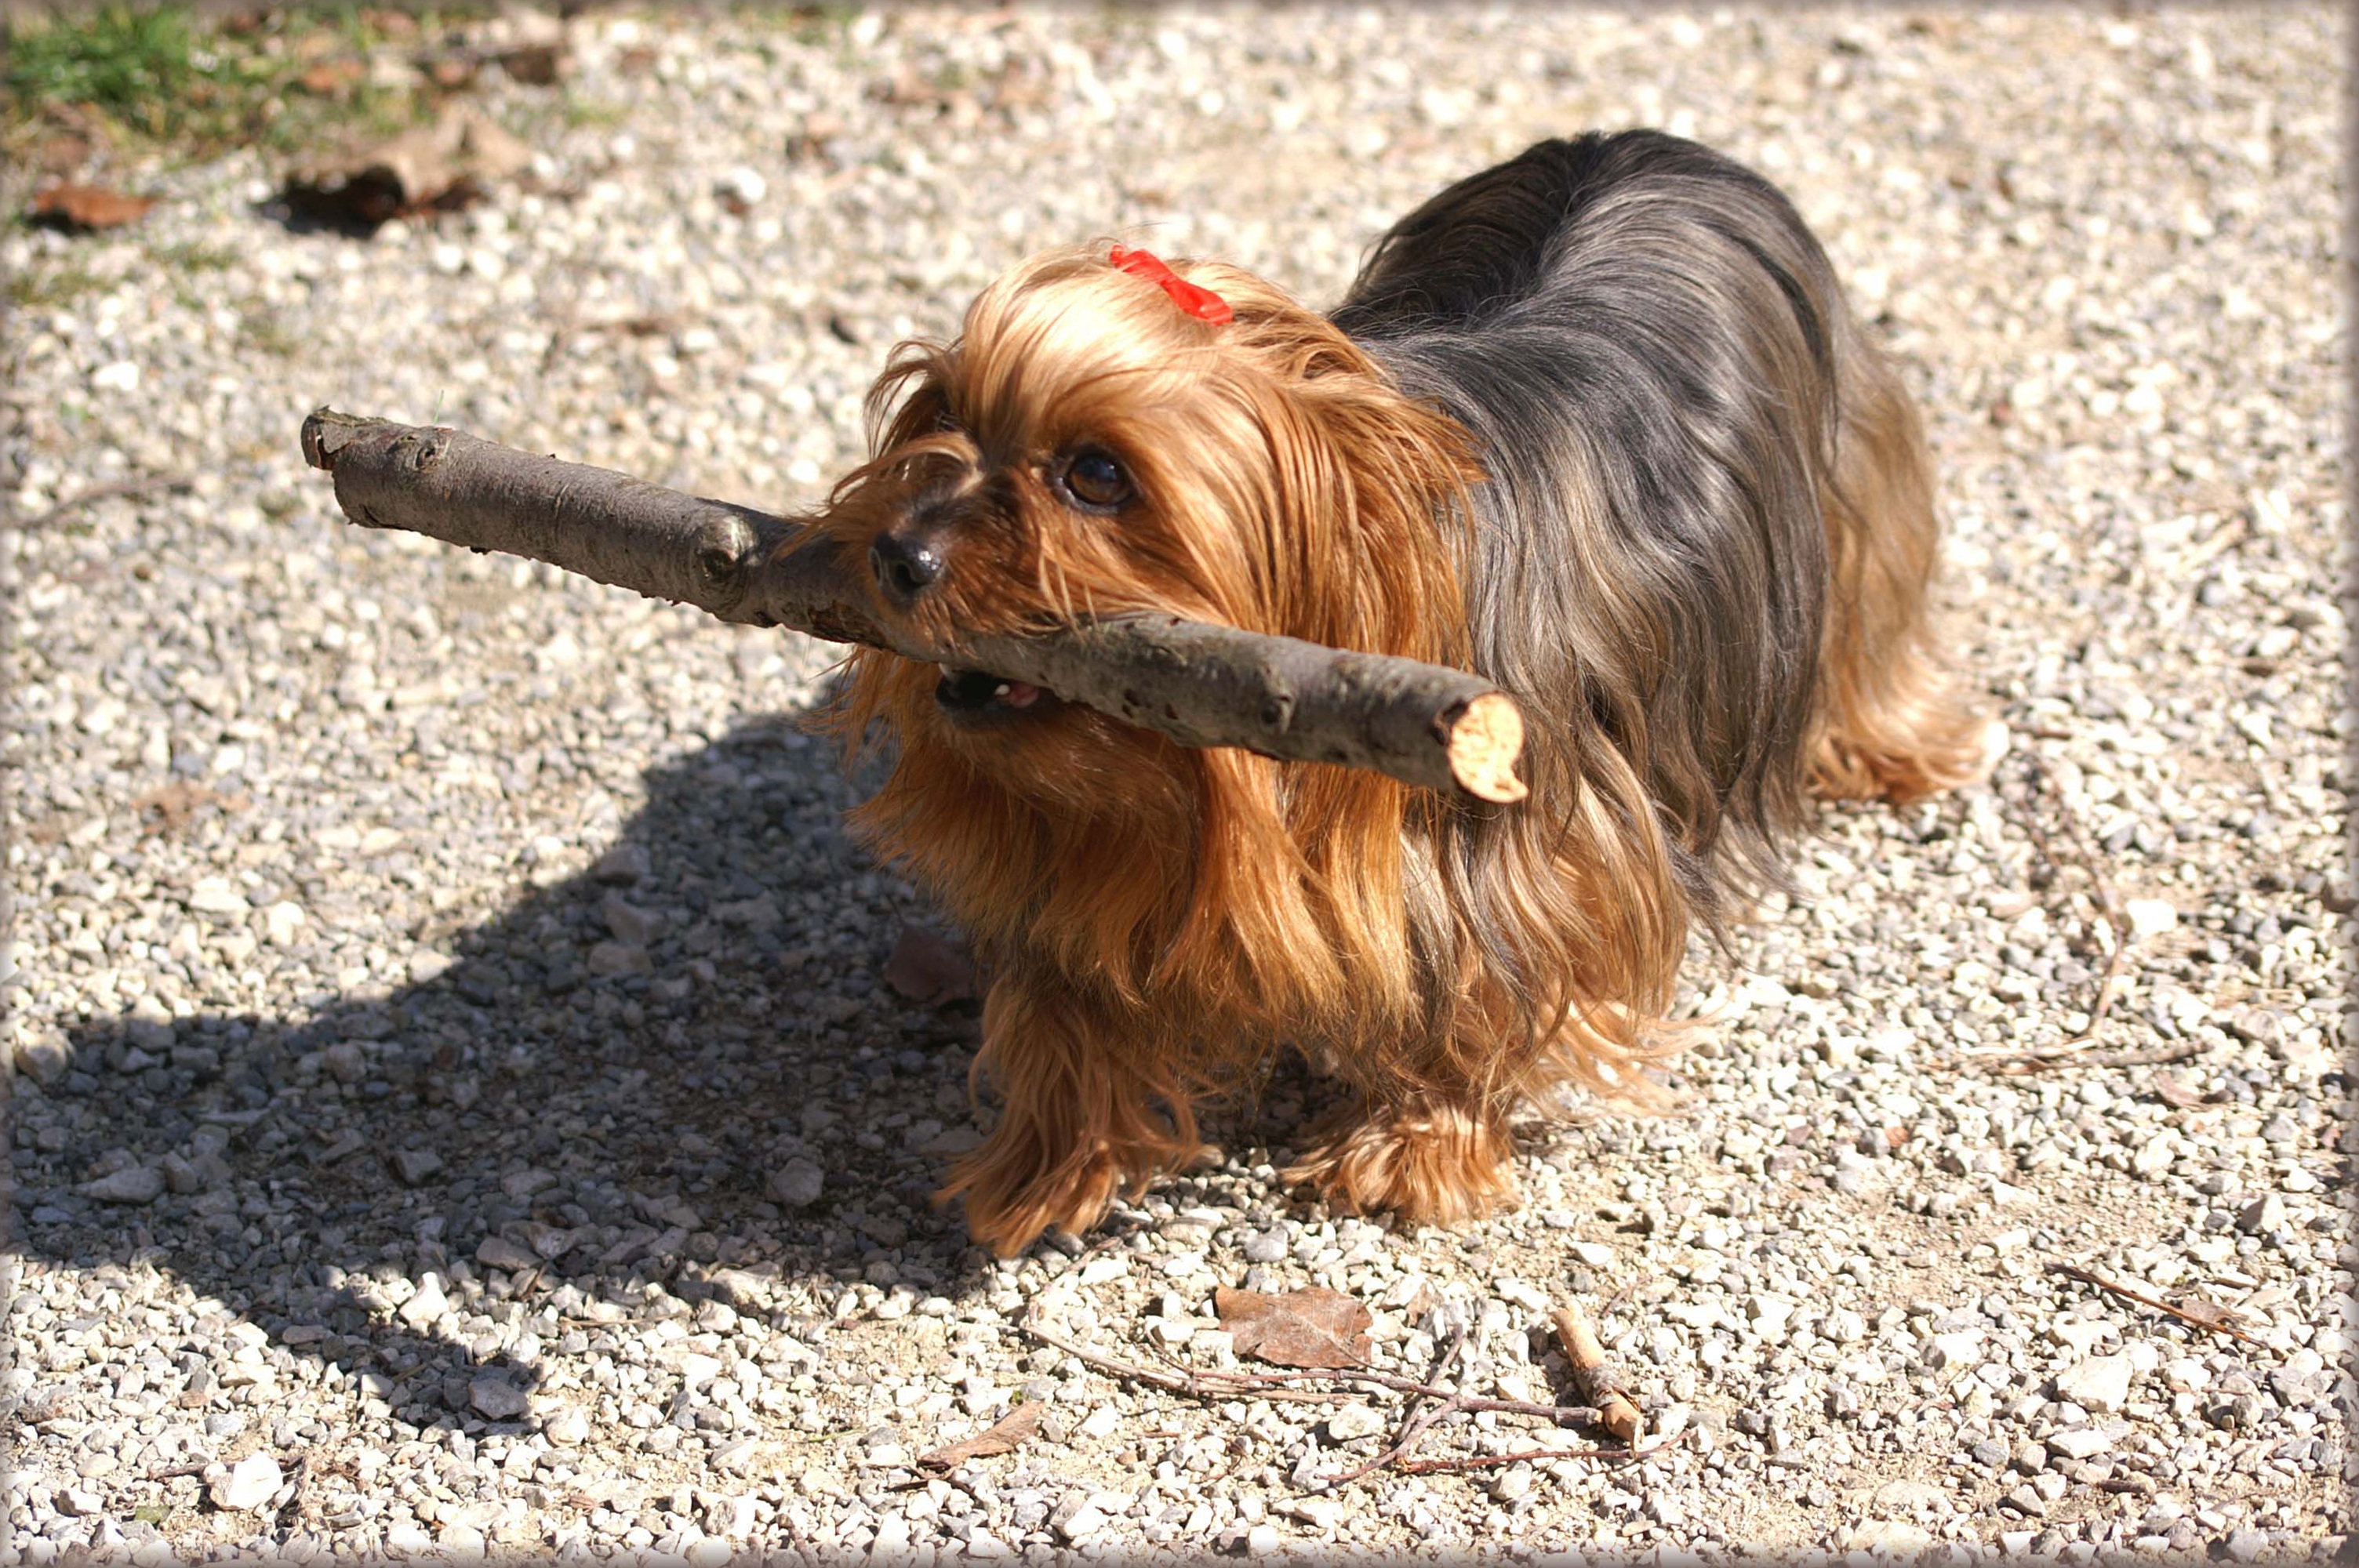
play, dog, pet, mammal, friend, vertebrate, spout, dog breed, terrier, loyalty, yorkshire terrier, dog like mammal, australian terrier